Newton MRT station

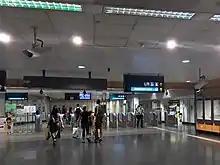
Concourse leading to the DTL platforms

The station was first announced to be an interchange station with the DTL when the DTL2 (Downtown line Stage 2) stations were unveiled on 15 July 2008. Contract 920 for the design and construction of Newton station and tunnels was awarded to Shanghai Tunnel Engineering Co. Ltd at a contract value of S$355.7 million (US$ million) in September 2009. Construction of the station was targeted to complete by 2015. Four diameter EPS machines were used to construct the bored tunnels. The station opened on 27 December 2015 along with the other DTL2 stations.